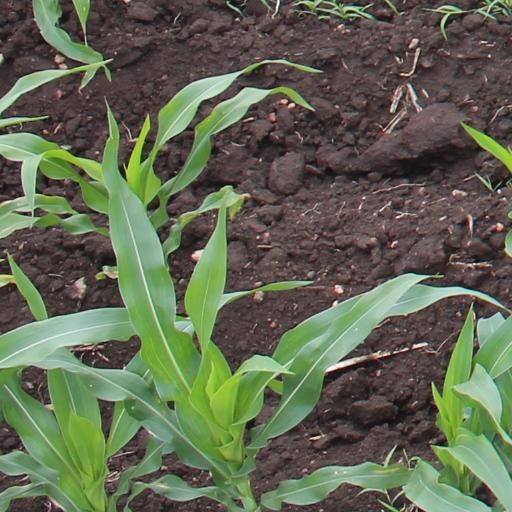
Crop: maize; corn